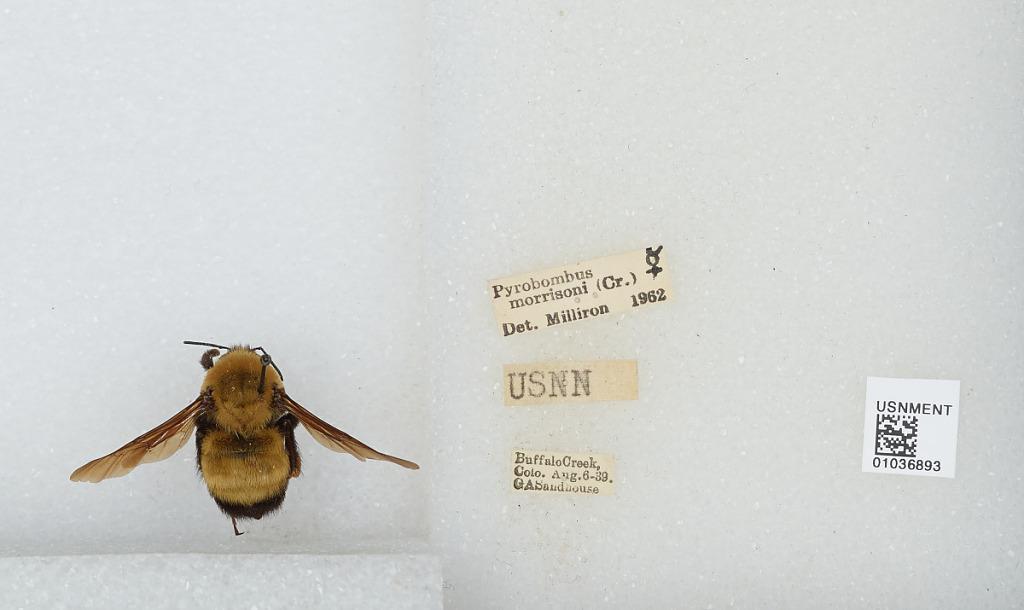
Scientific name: Bombus (Separatobombus) morrisoni Cresson
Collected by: G. Sandhouse
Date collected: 1939-8-6
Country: United States
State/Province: Colorado
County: Jefferson
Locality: Buffalo Creek
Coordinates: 39.6361, -105.347
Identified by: Milliron